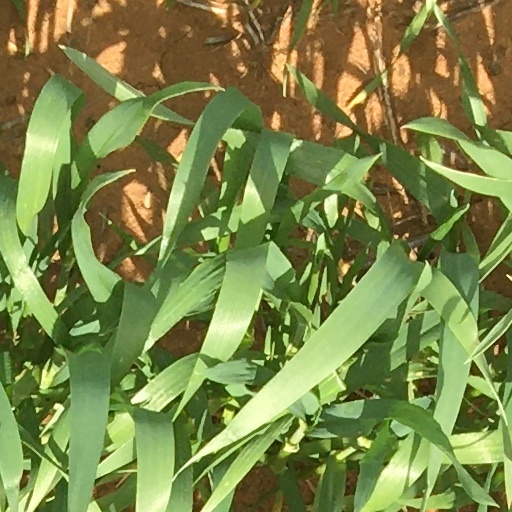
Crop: wheat